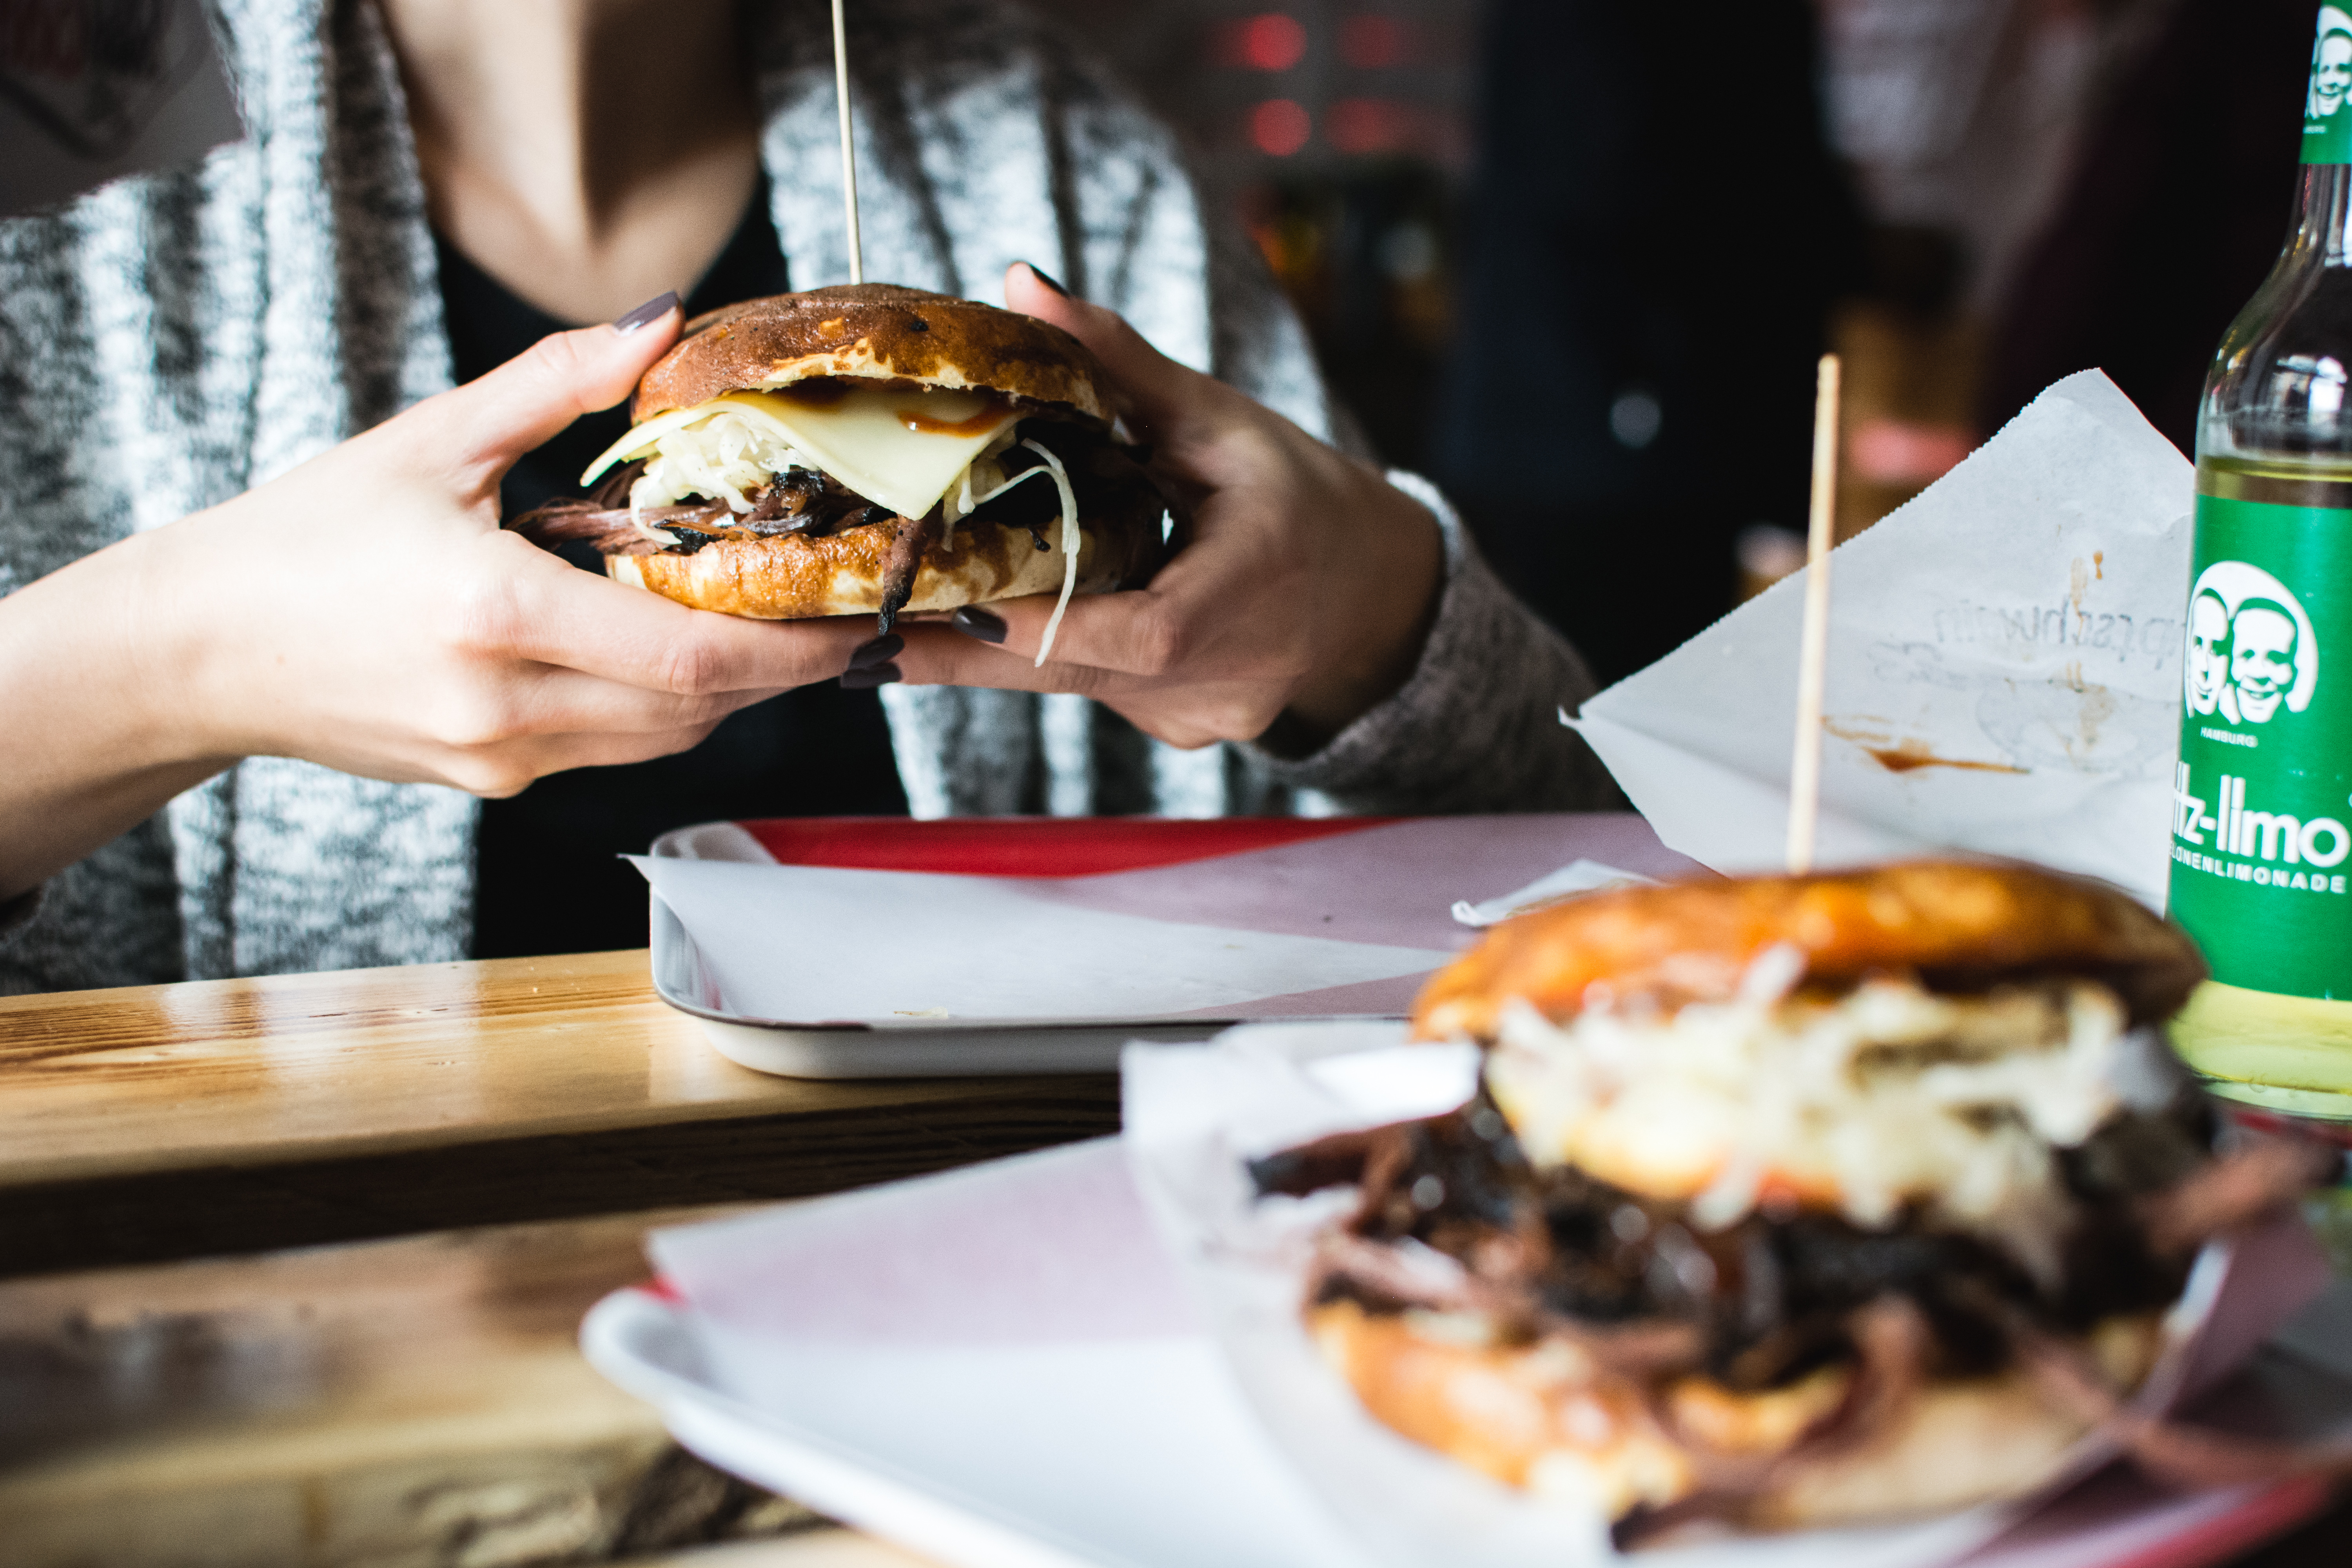
food, junk food, dish, hamburger, cuisine, ingredient, fast food, comfort food, cheeseburger, Rou jia mo, finger food, slider, fried food, Burger king premium burgers, american food, cemita, whopper, appetizer, buffalo burger, eating, fast food restaurant, snack, produce